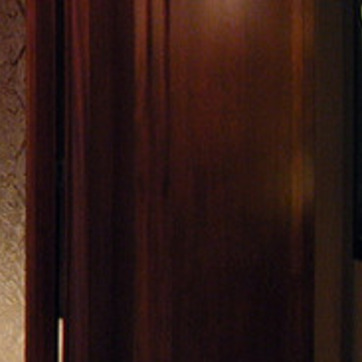
Material: wood